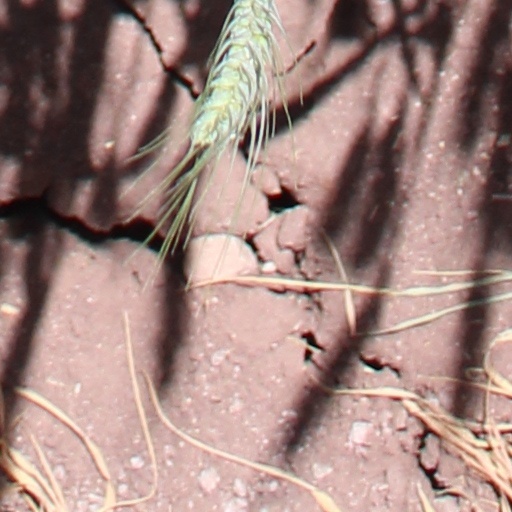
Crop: wheat